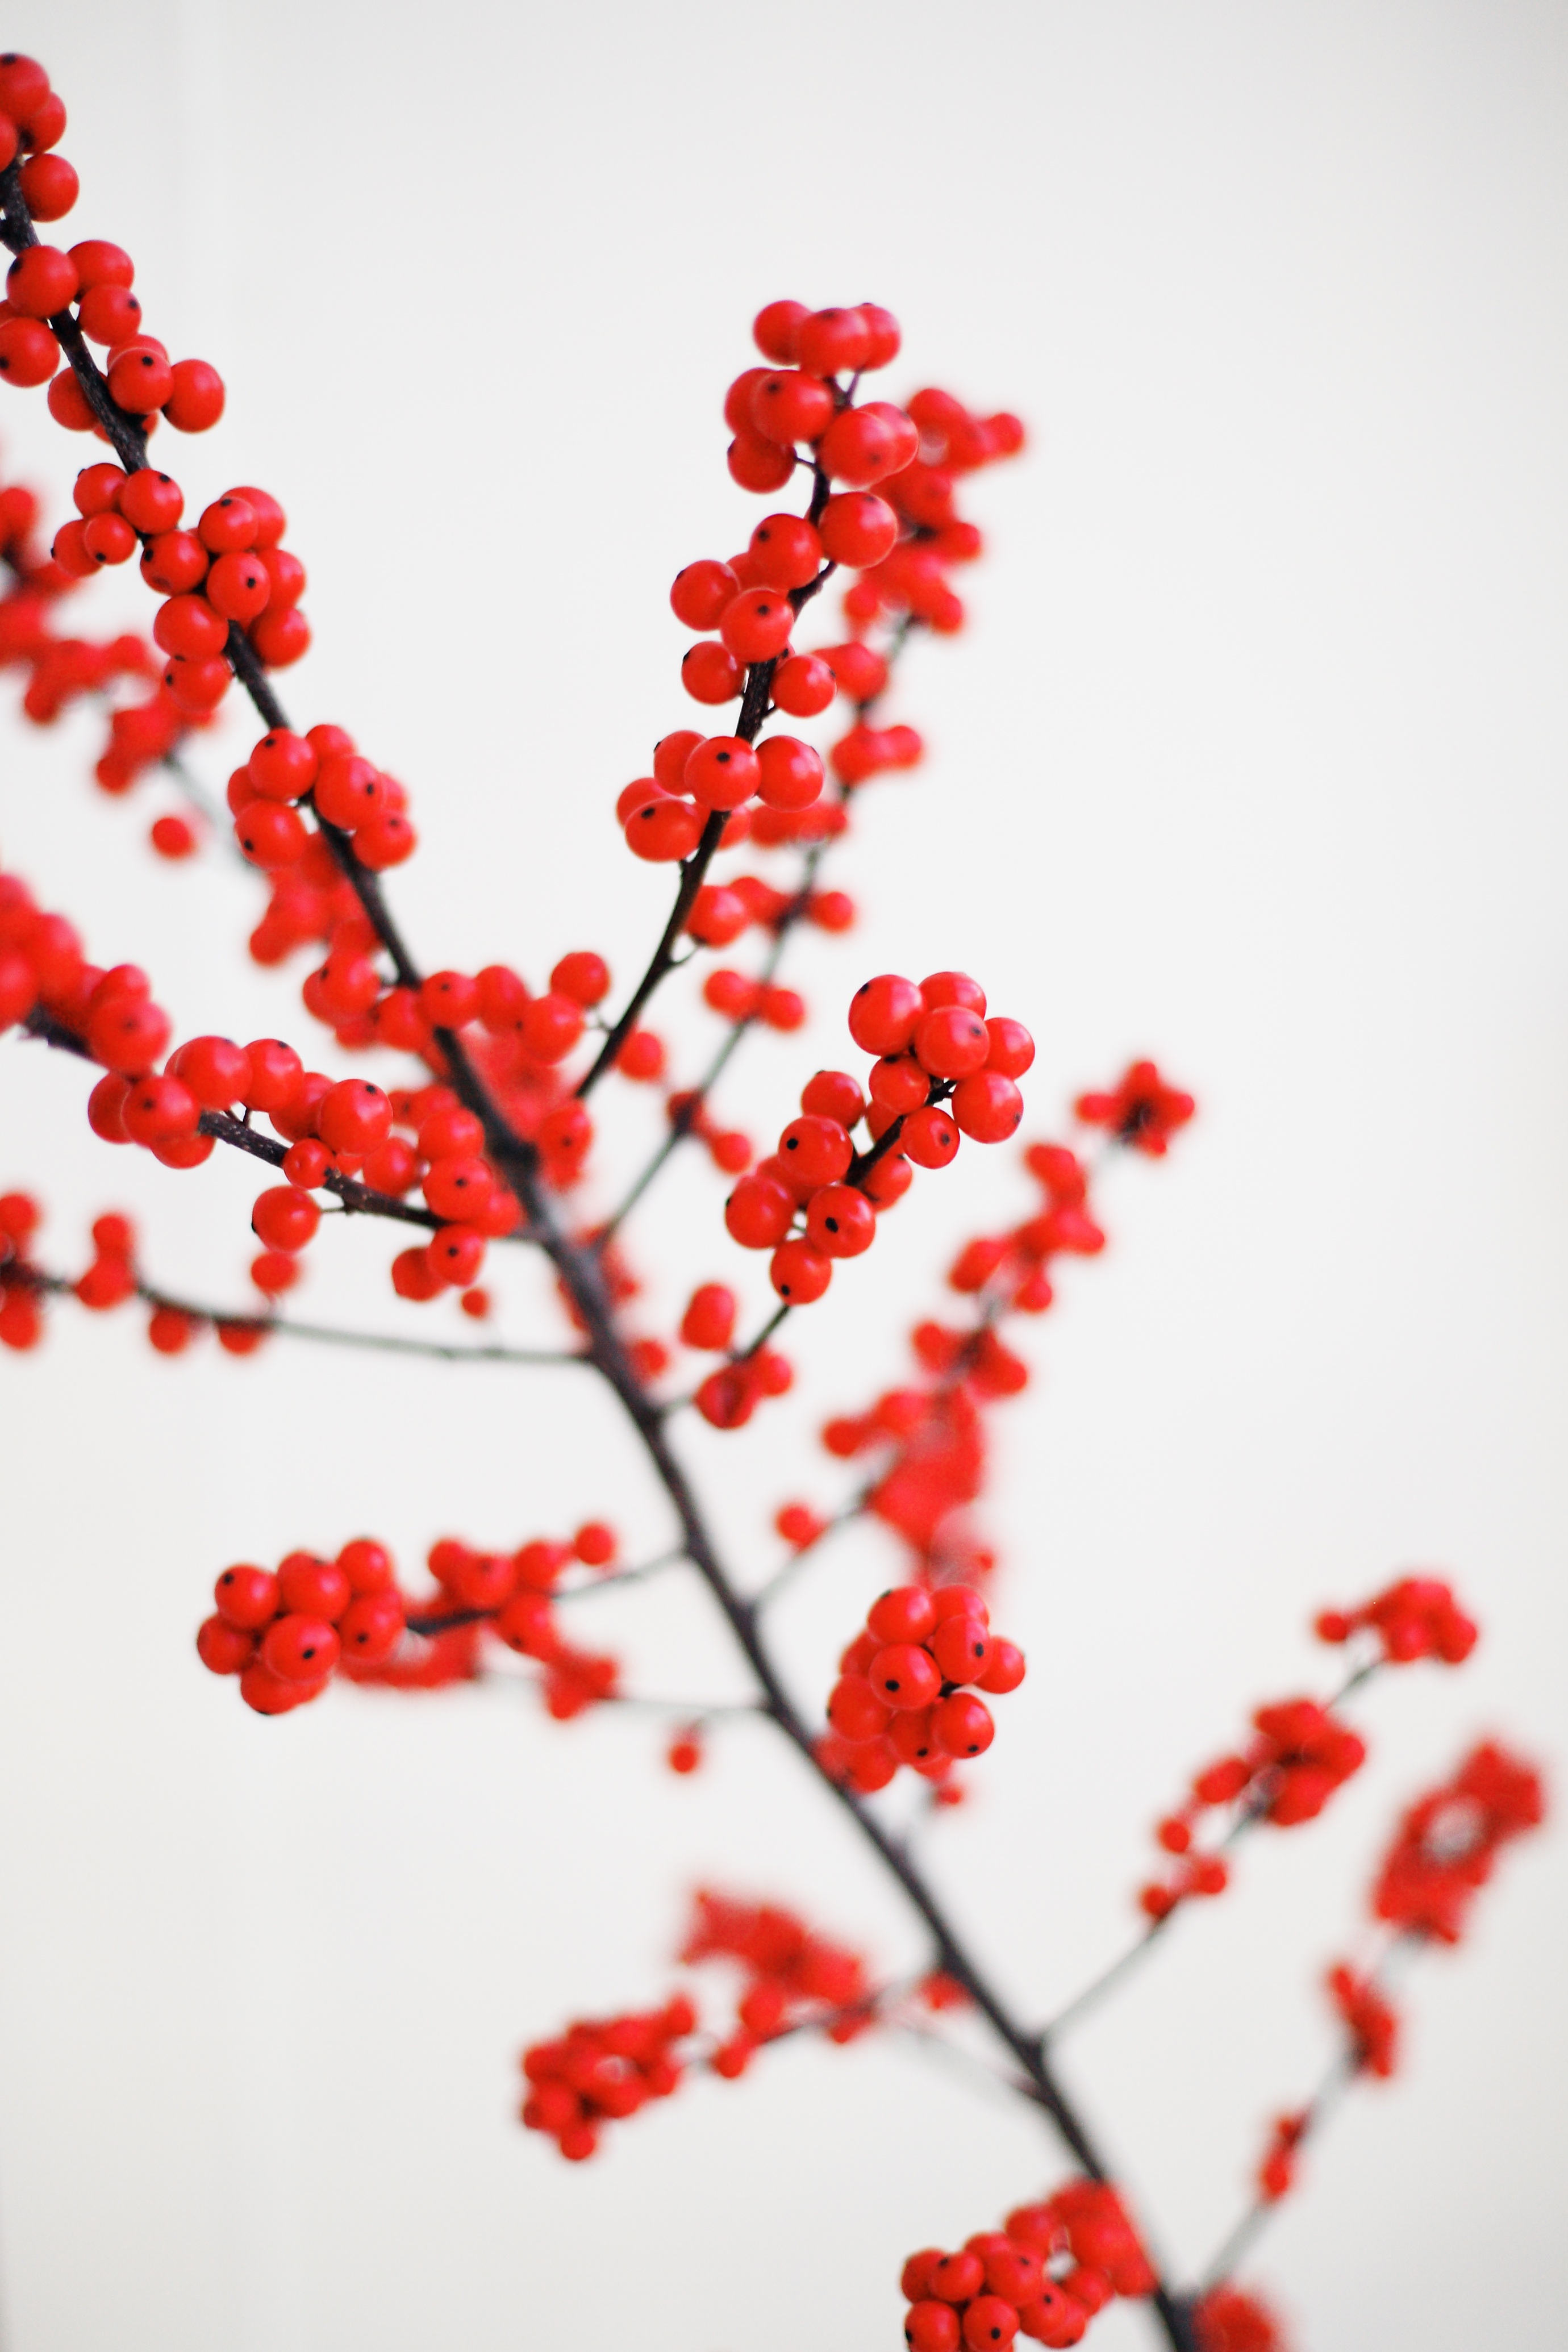
tree, nature, branch, blossom, winter, plant, fruit, leaf, flower, petal, food, spring, red, produce, color, pink, cherry blossom, macro photography, red berries